Currency war

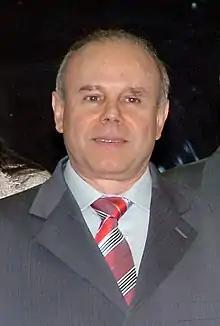
Brazilian Finance Minister Guido Mantega, who made headlines when he raised the alarm about a "currency war" in September 2010

Currency war, also known as competitive devaluations, is a condition in international affairs where countries seek to gain a trade advantage over other countries by causing the exchange rate of their currency to fall in relation to other currencies. As the exchange rate of a country's currency falls, exports become more competitive in other countries, and imports into the country become more and more expensive. Both effects benefit the domestic industry, and thus employment, which receives a boost in demand from both domestic and foreign markets. However, the price increases for import goods (as well as in the cost of foreign travel) are unpopular as they harm citizens' purchasing power; and when all countries adopt a similar strategy, it can lead to a general decline in international trade, harming all countries.